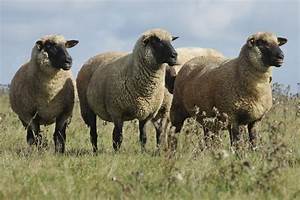
Label: sheep